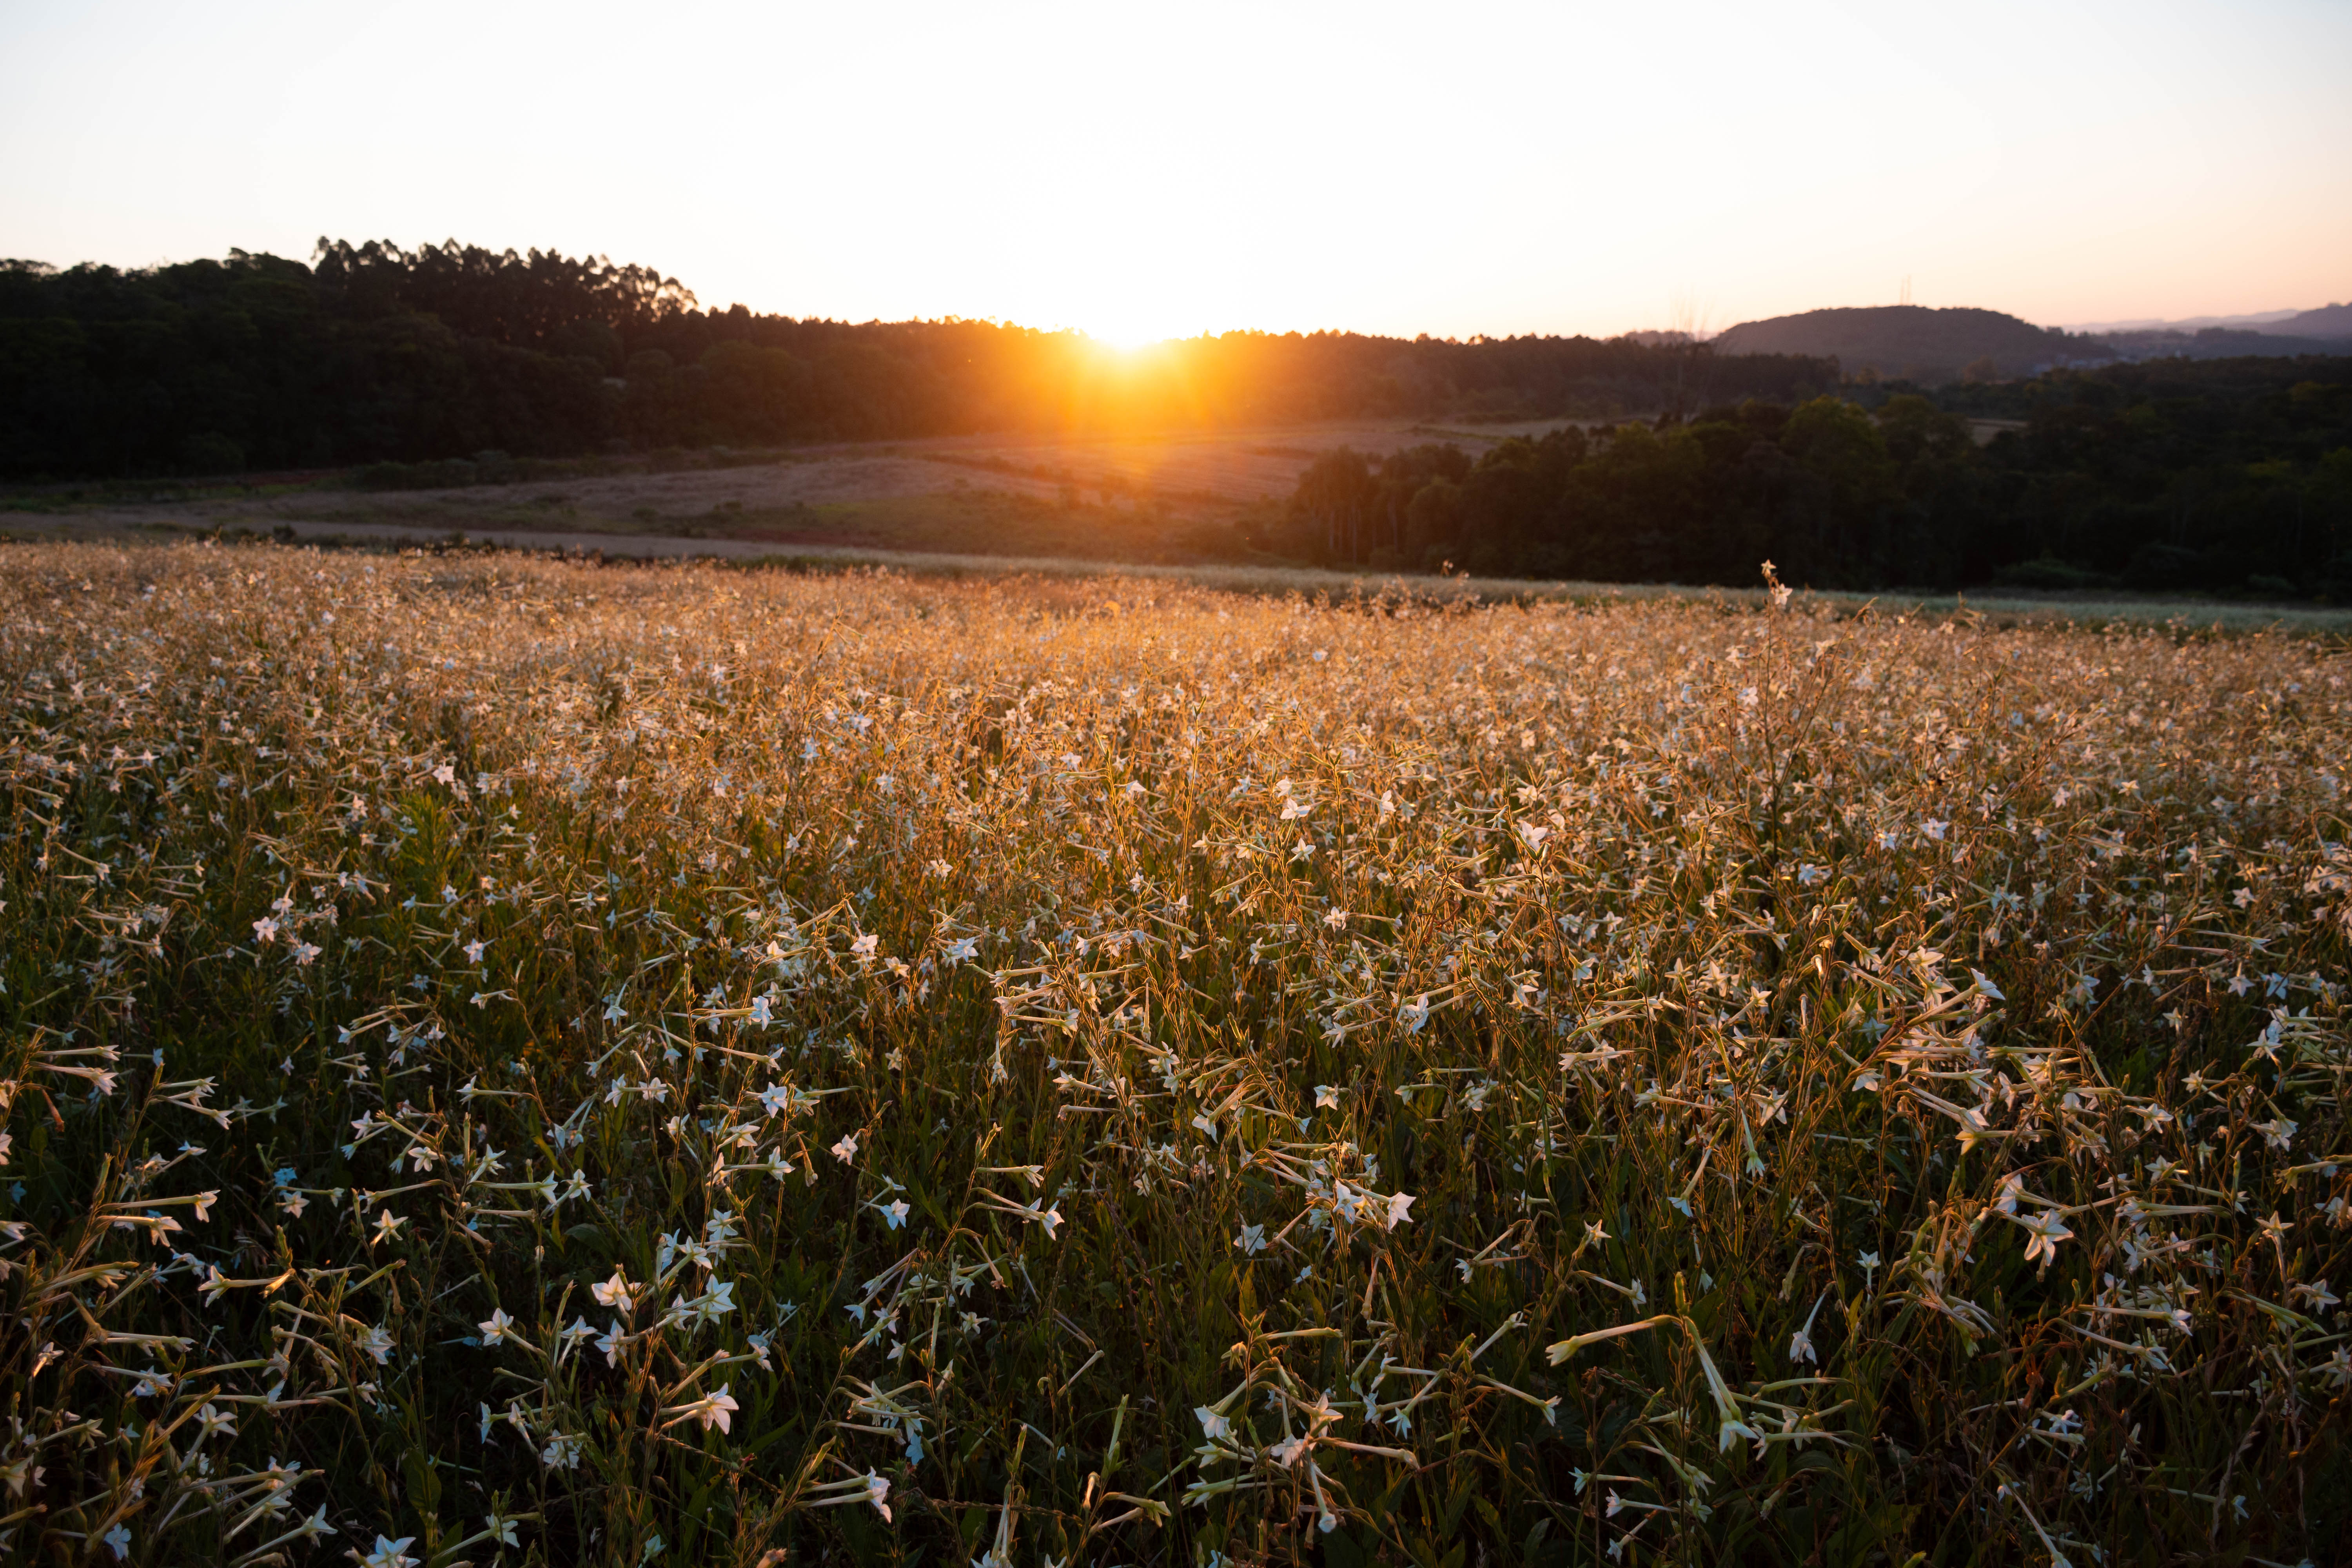
sunset, field, nature, landscape, sky, grass, flower, sun, countryside, green, sunshine, calm, horizon, hill, yellow, peaceful, colorful, natural landscape, meadow, morning, natural environment, plant, sunlight, grass family, evening, wildflower, afterglow, spring, sunrise, ecoregion, prairie, grassland, crop, rural area, backlighting, plain, flowering plant, phragmites, farm, plant stem, Forb, herbaceous plant, perennial plant, dusk